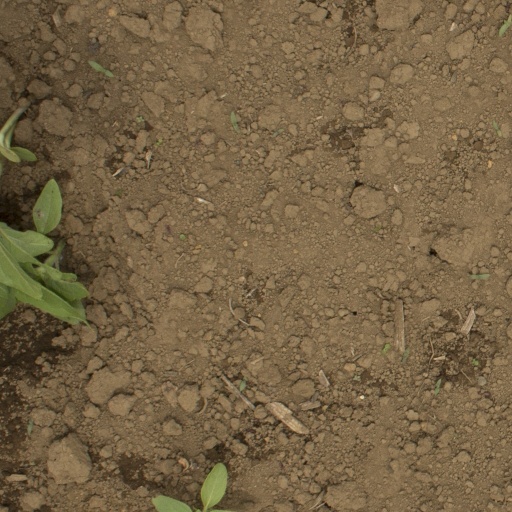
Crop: Jerusalem artichoke